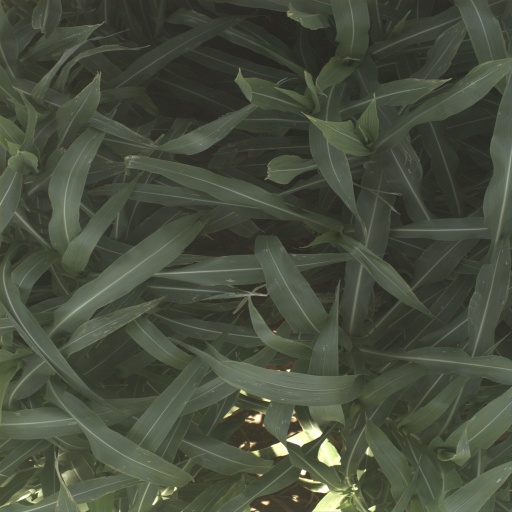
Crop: sorghum